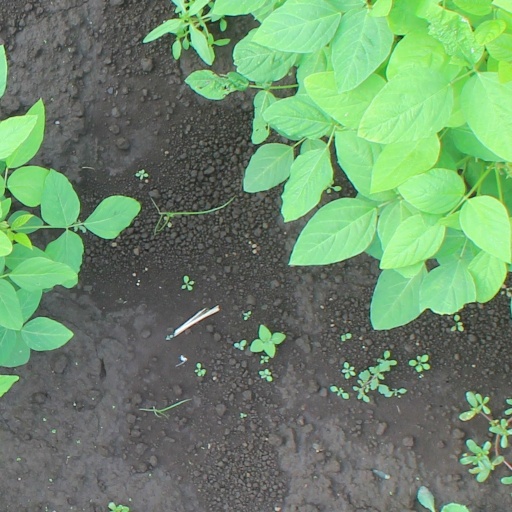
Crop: soybean